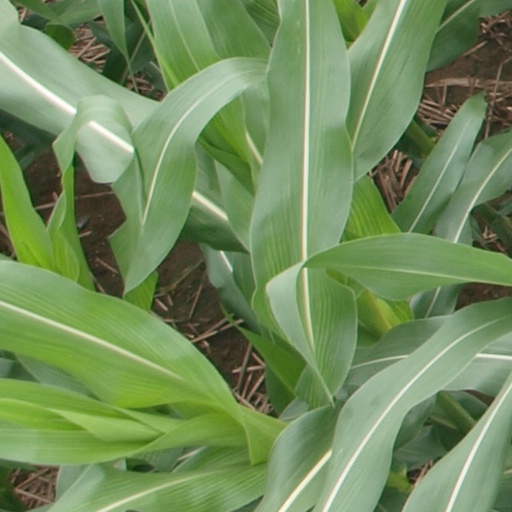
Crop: maize; corn